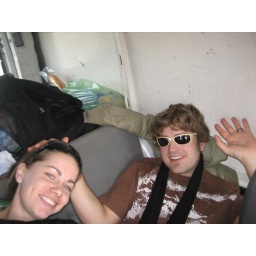
In the bongo van - road trip (see the baguette in the back - essential)